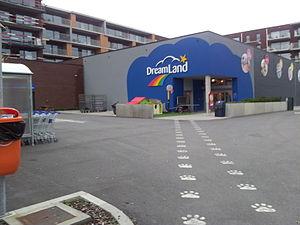
DreamLand est une chaîne de magasins de jouets belge du groupe Colruyt. Les magasins DreamLand proposent principalement des jouets, des cadeaux et des fournitures scolaires, ainsi qu’une large gamme de jeux vidéo et d’articles multimédia. On y retrouve également des chambres pour enfants et adolescents et du matériel de décoration pour la chambre, des articles de jardin, de camping, ...